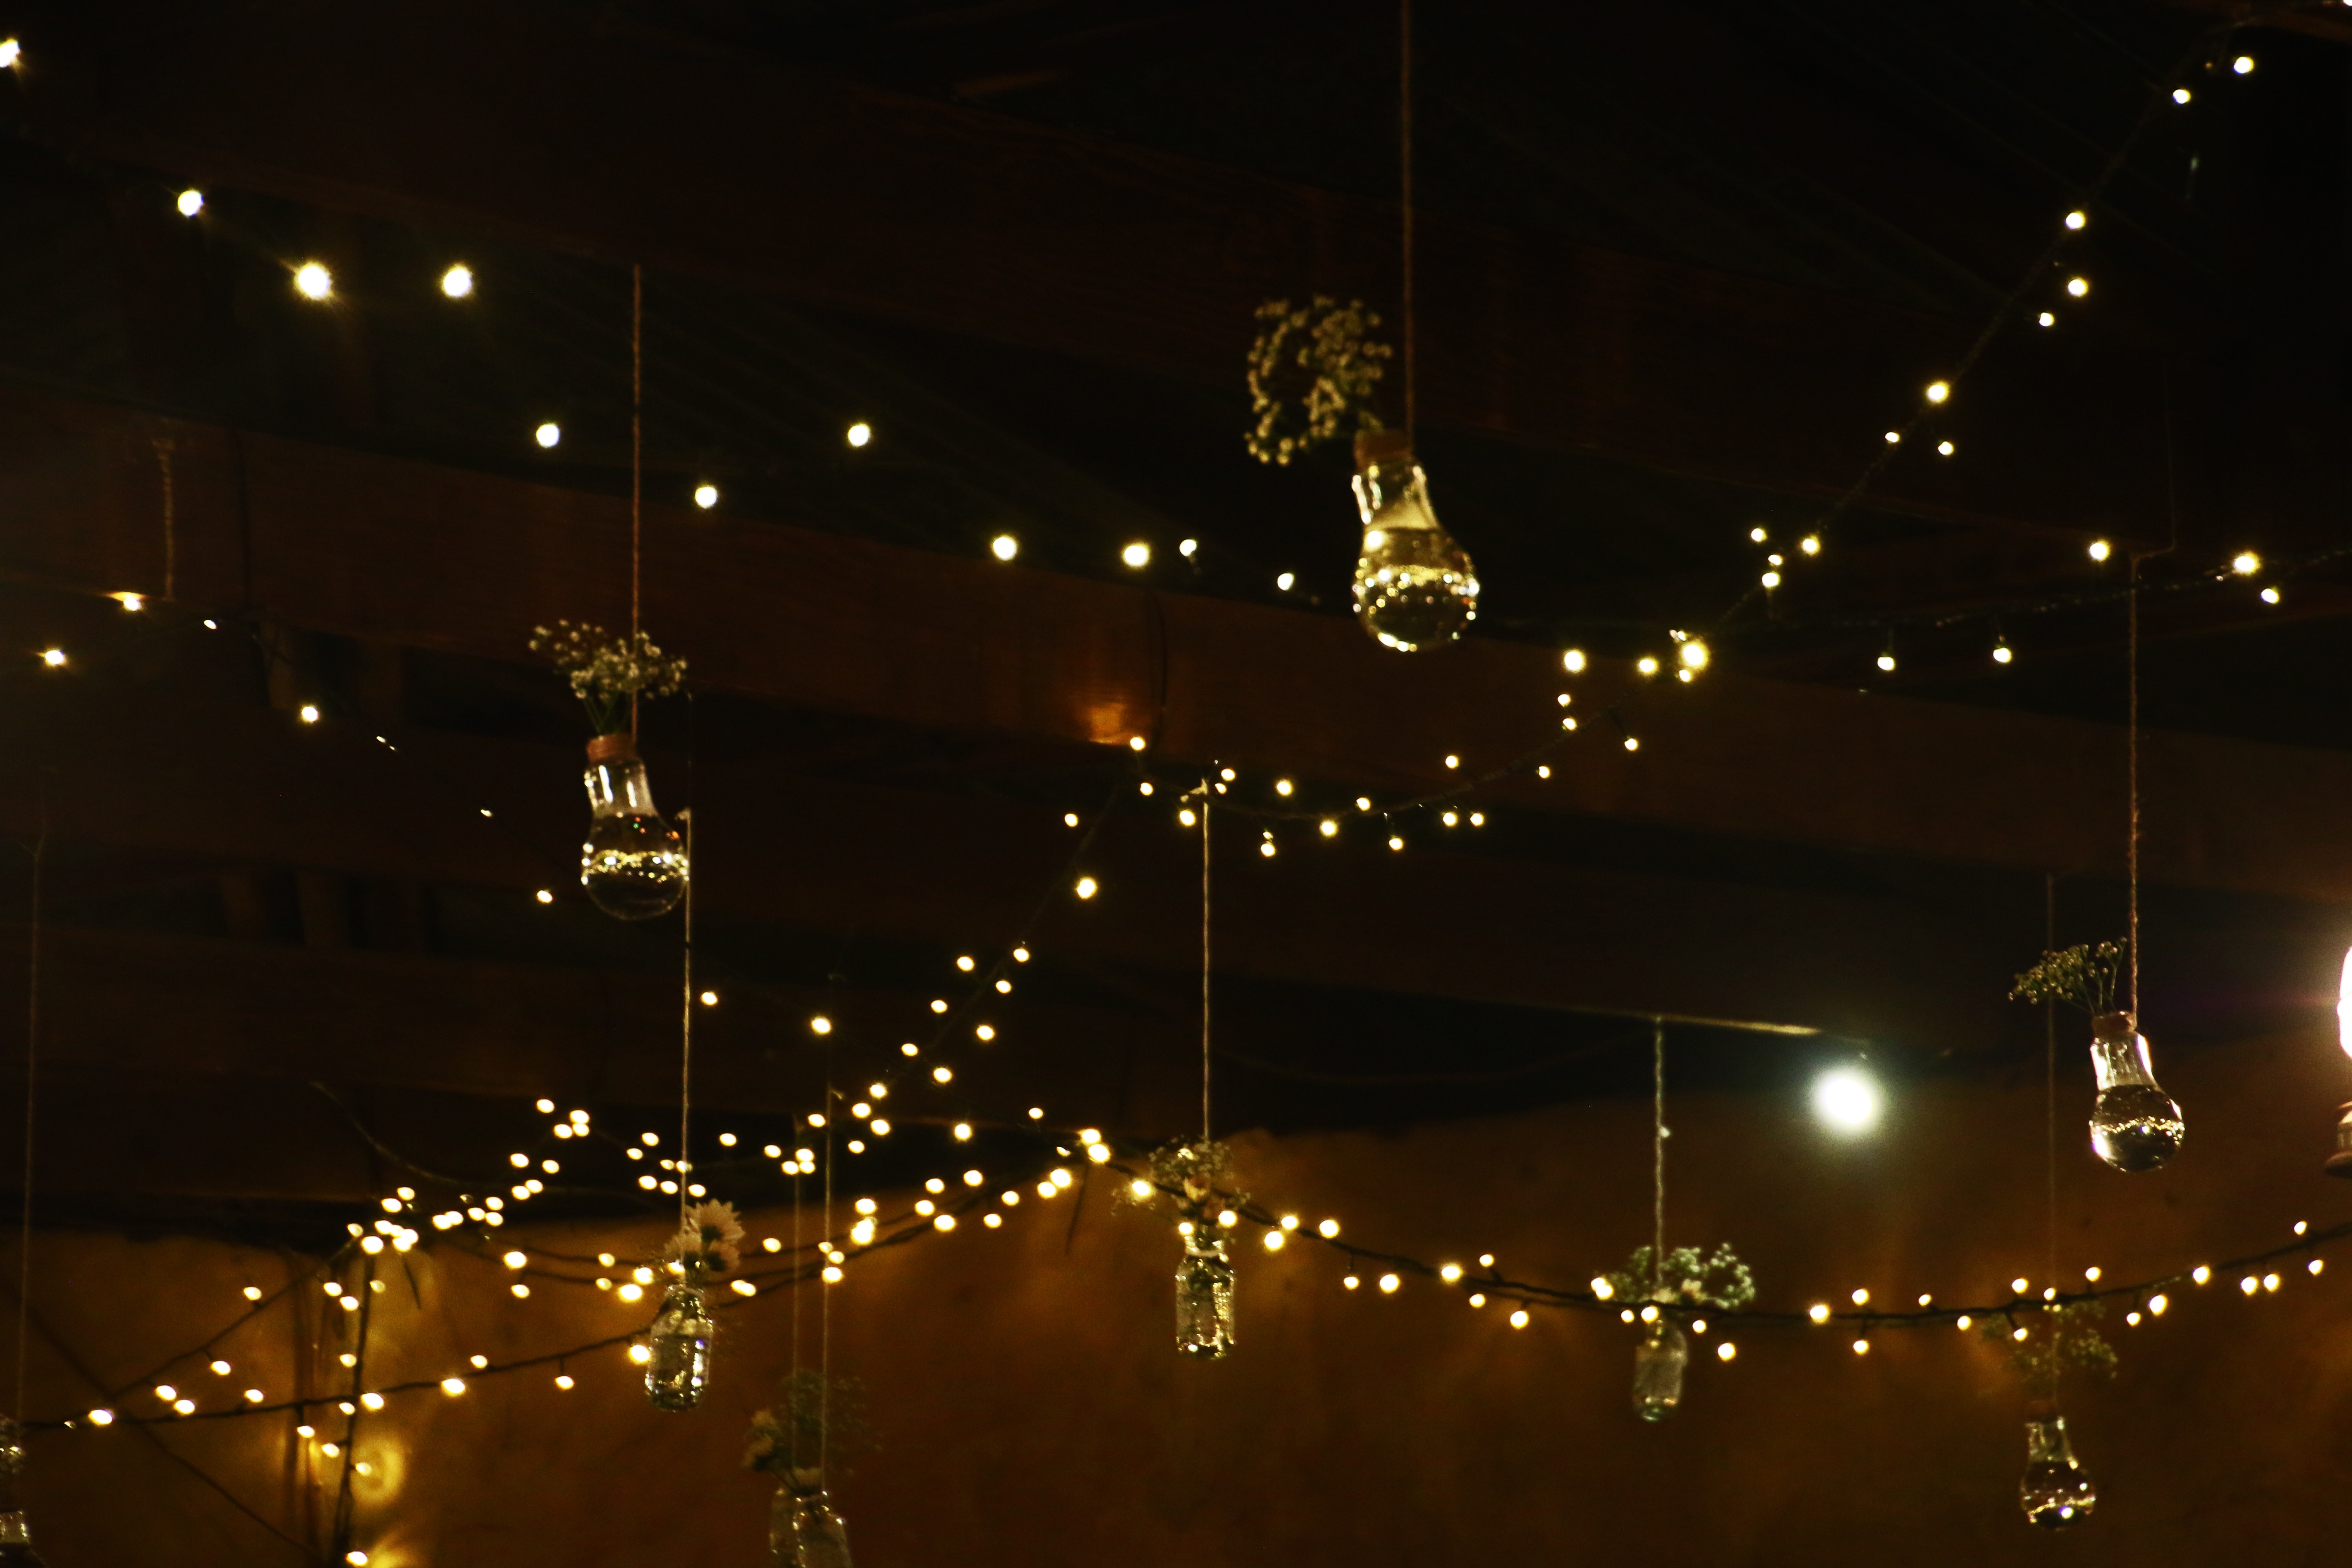
night, lighting, light, electricity, darkness, midnight, light fixture, street light, sky, space, event, interior design, evening, city, electrical supply, fete